Reinōryokusha Odagiri Kyōko no Uso

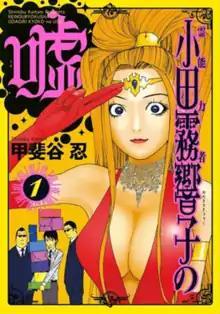
First volume cover

is a Japanese manga series written and illustrated by Shinobu Kaitani. It was serialized in Shueisha's manga magazine "Business Jump" from May 2007 to October 2011, with its chapters collected in seven volumes. It was adapted into a nine-episode television drama series, broadcast on TV Asahi in 2010.